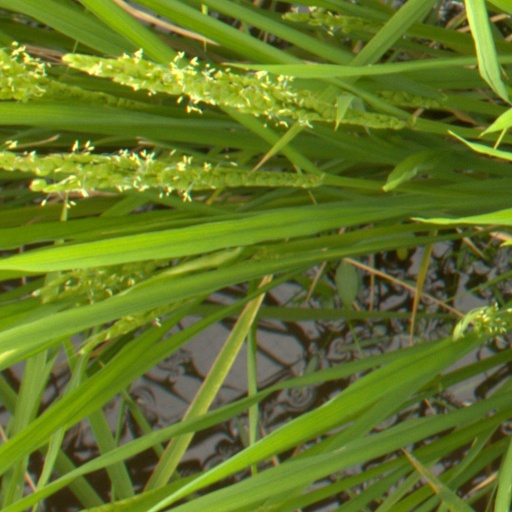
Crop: rice